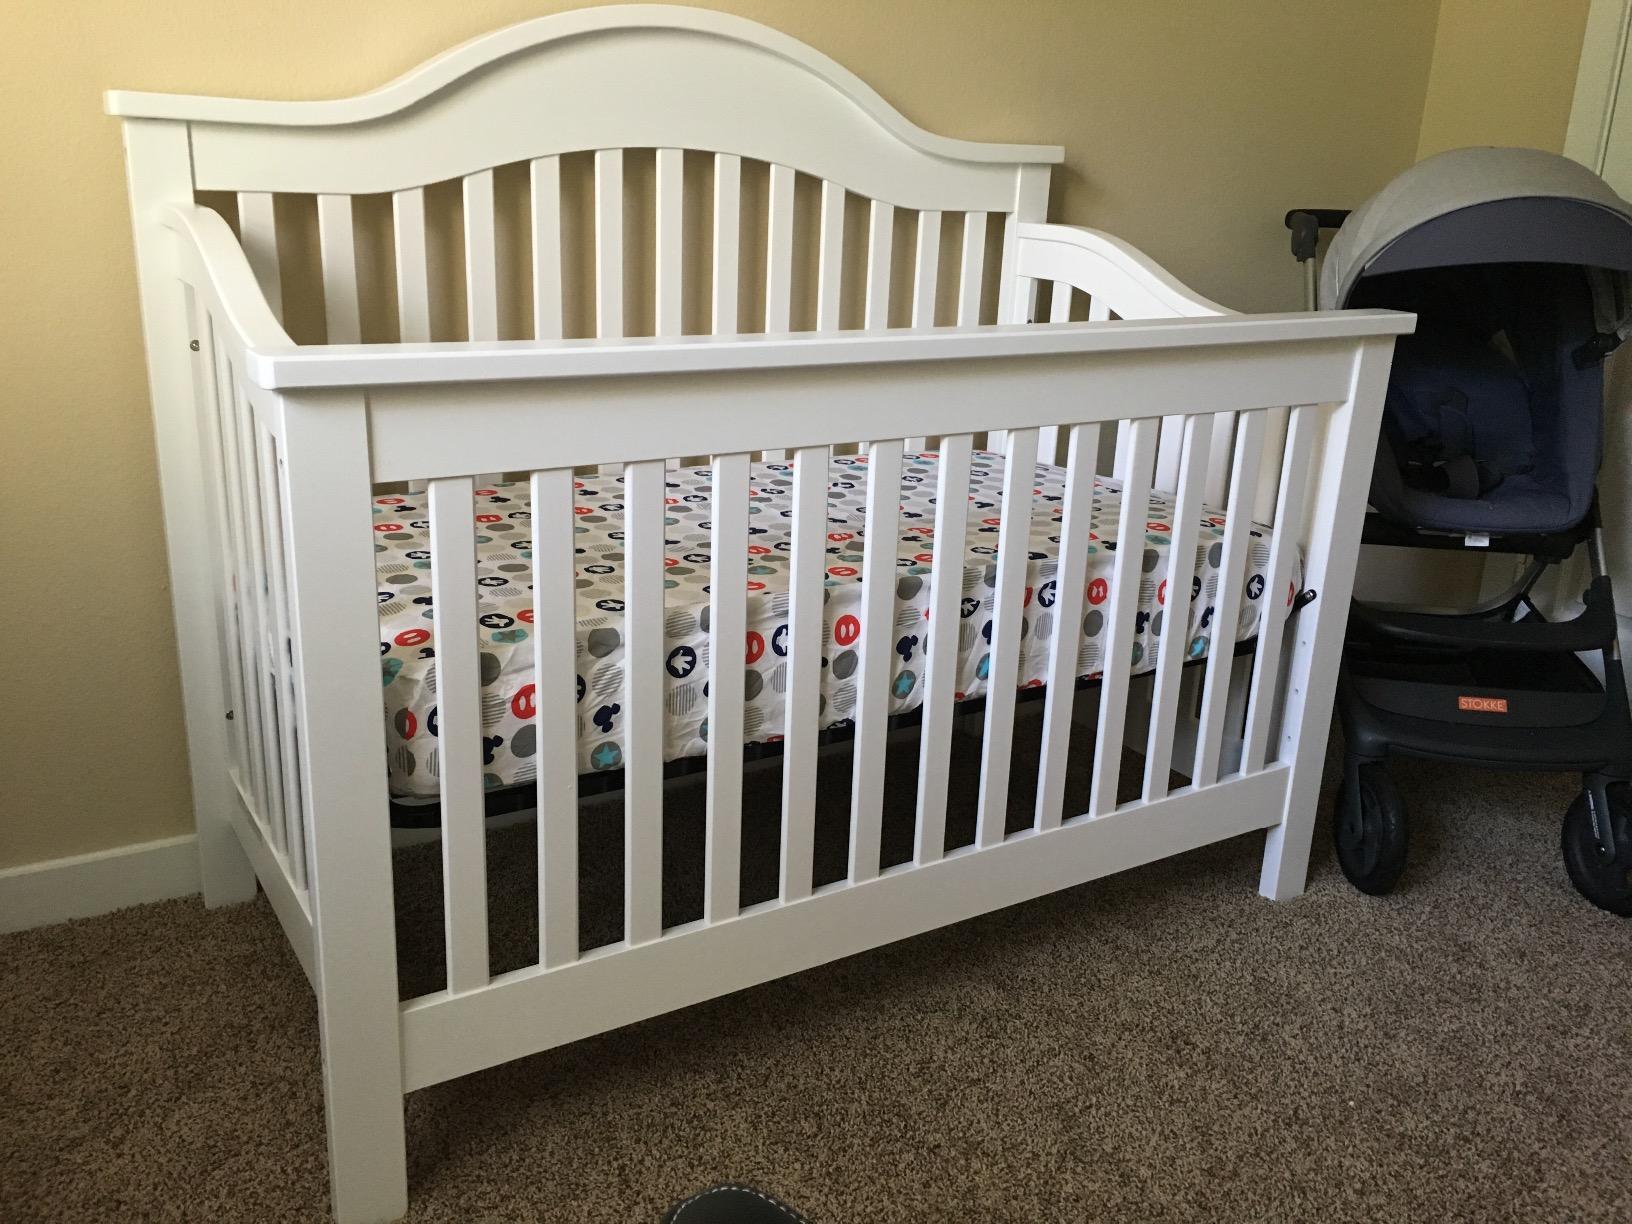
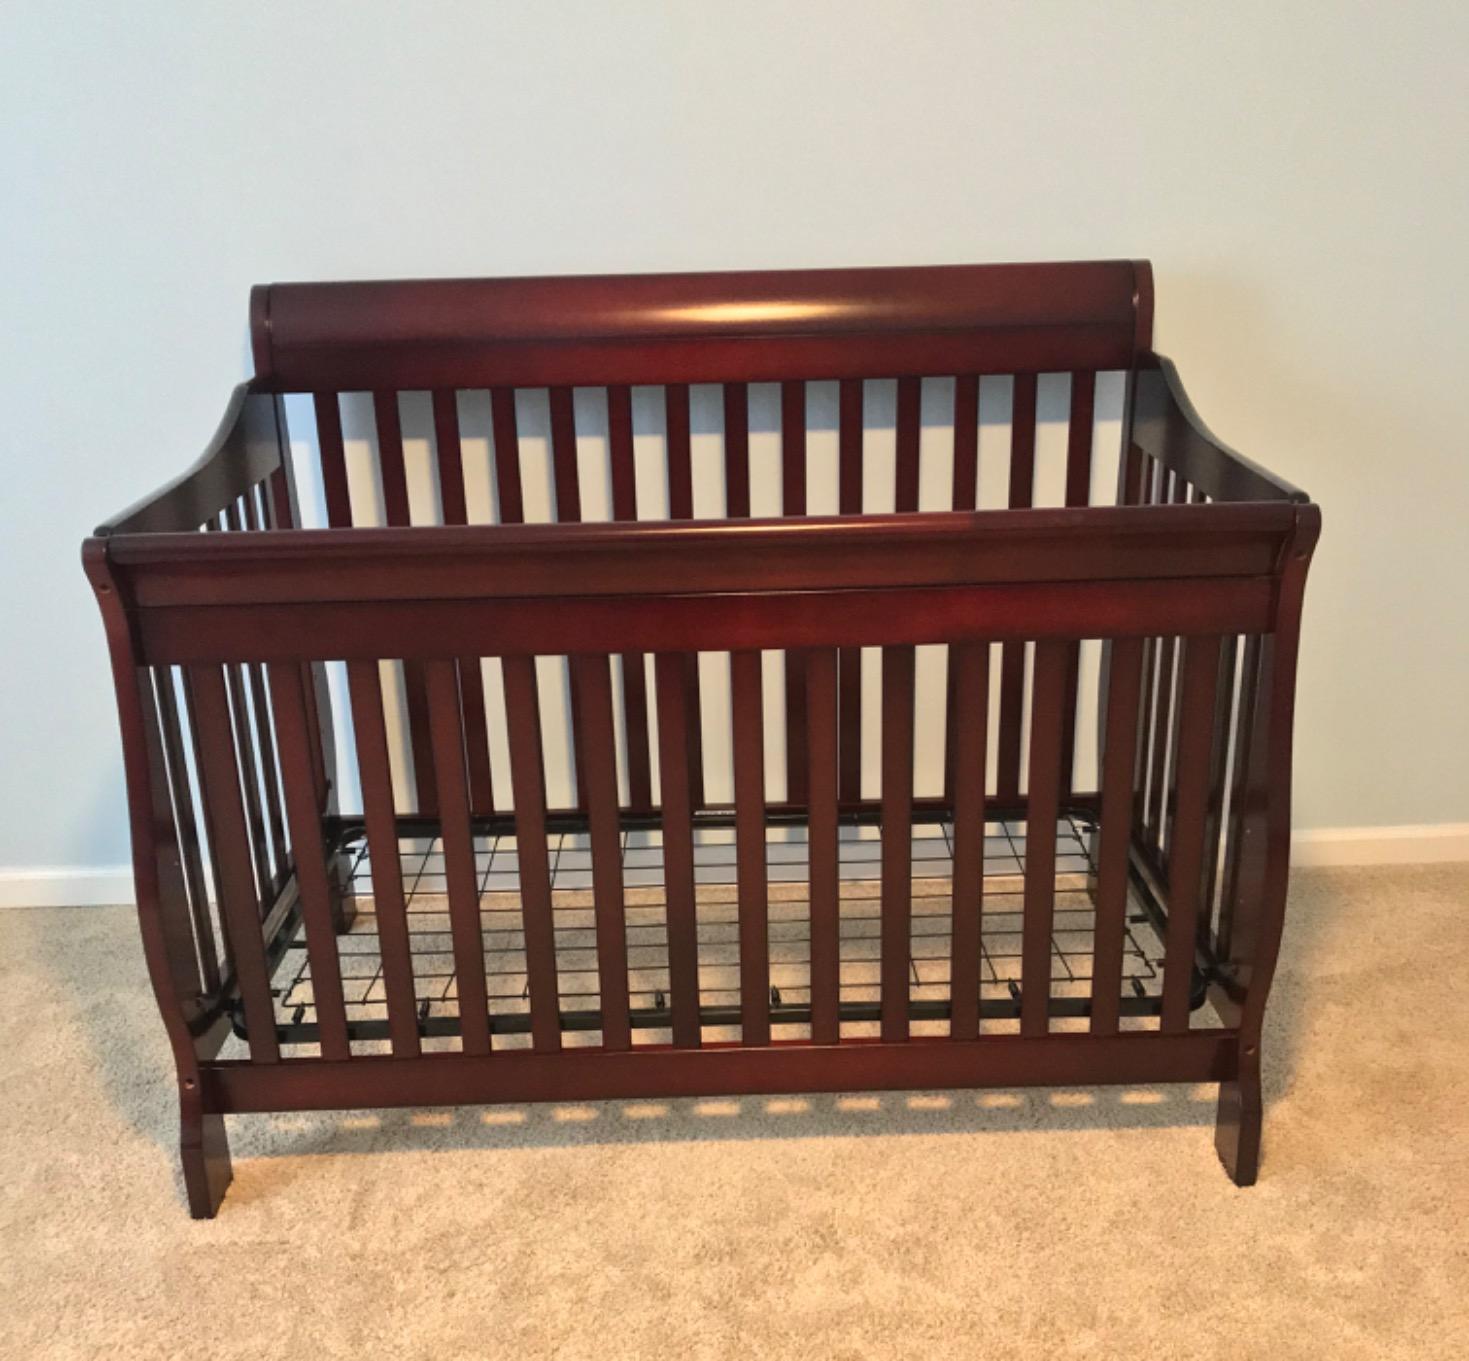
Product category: products_crib
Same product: no